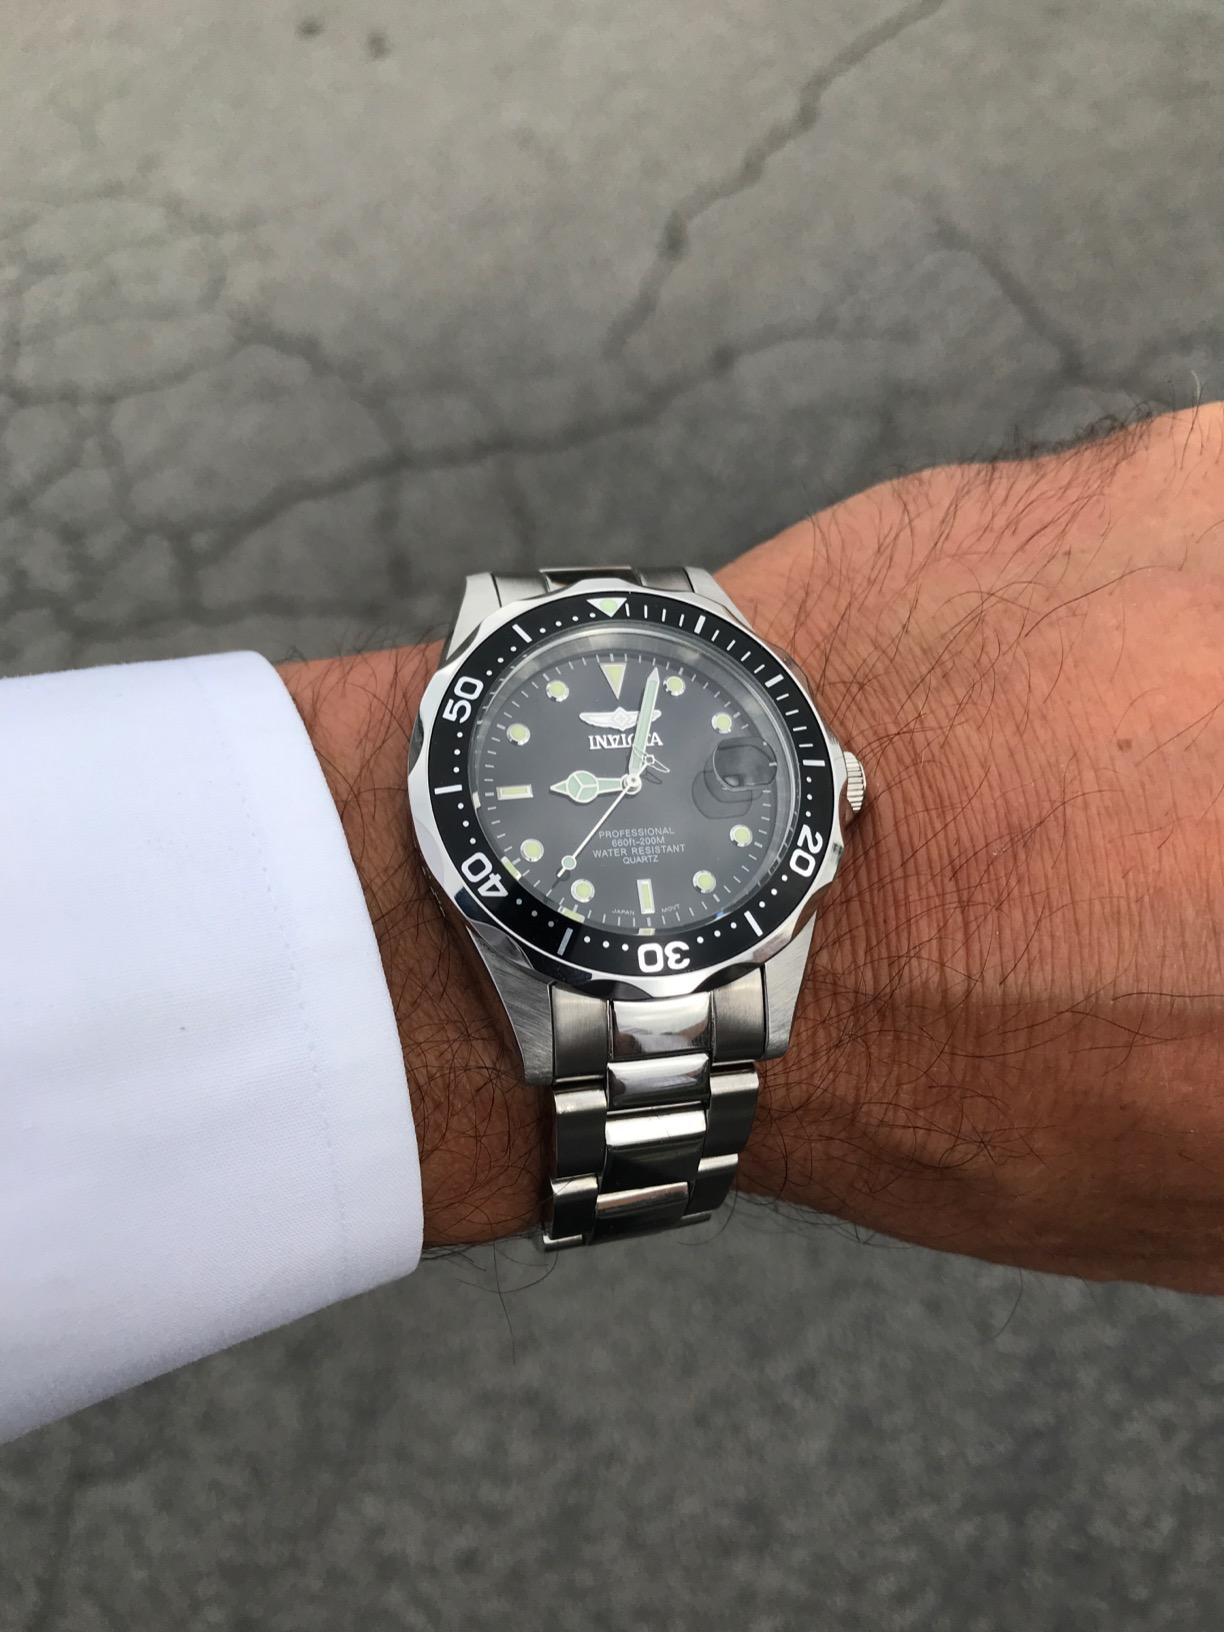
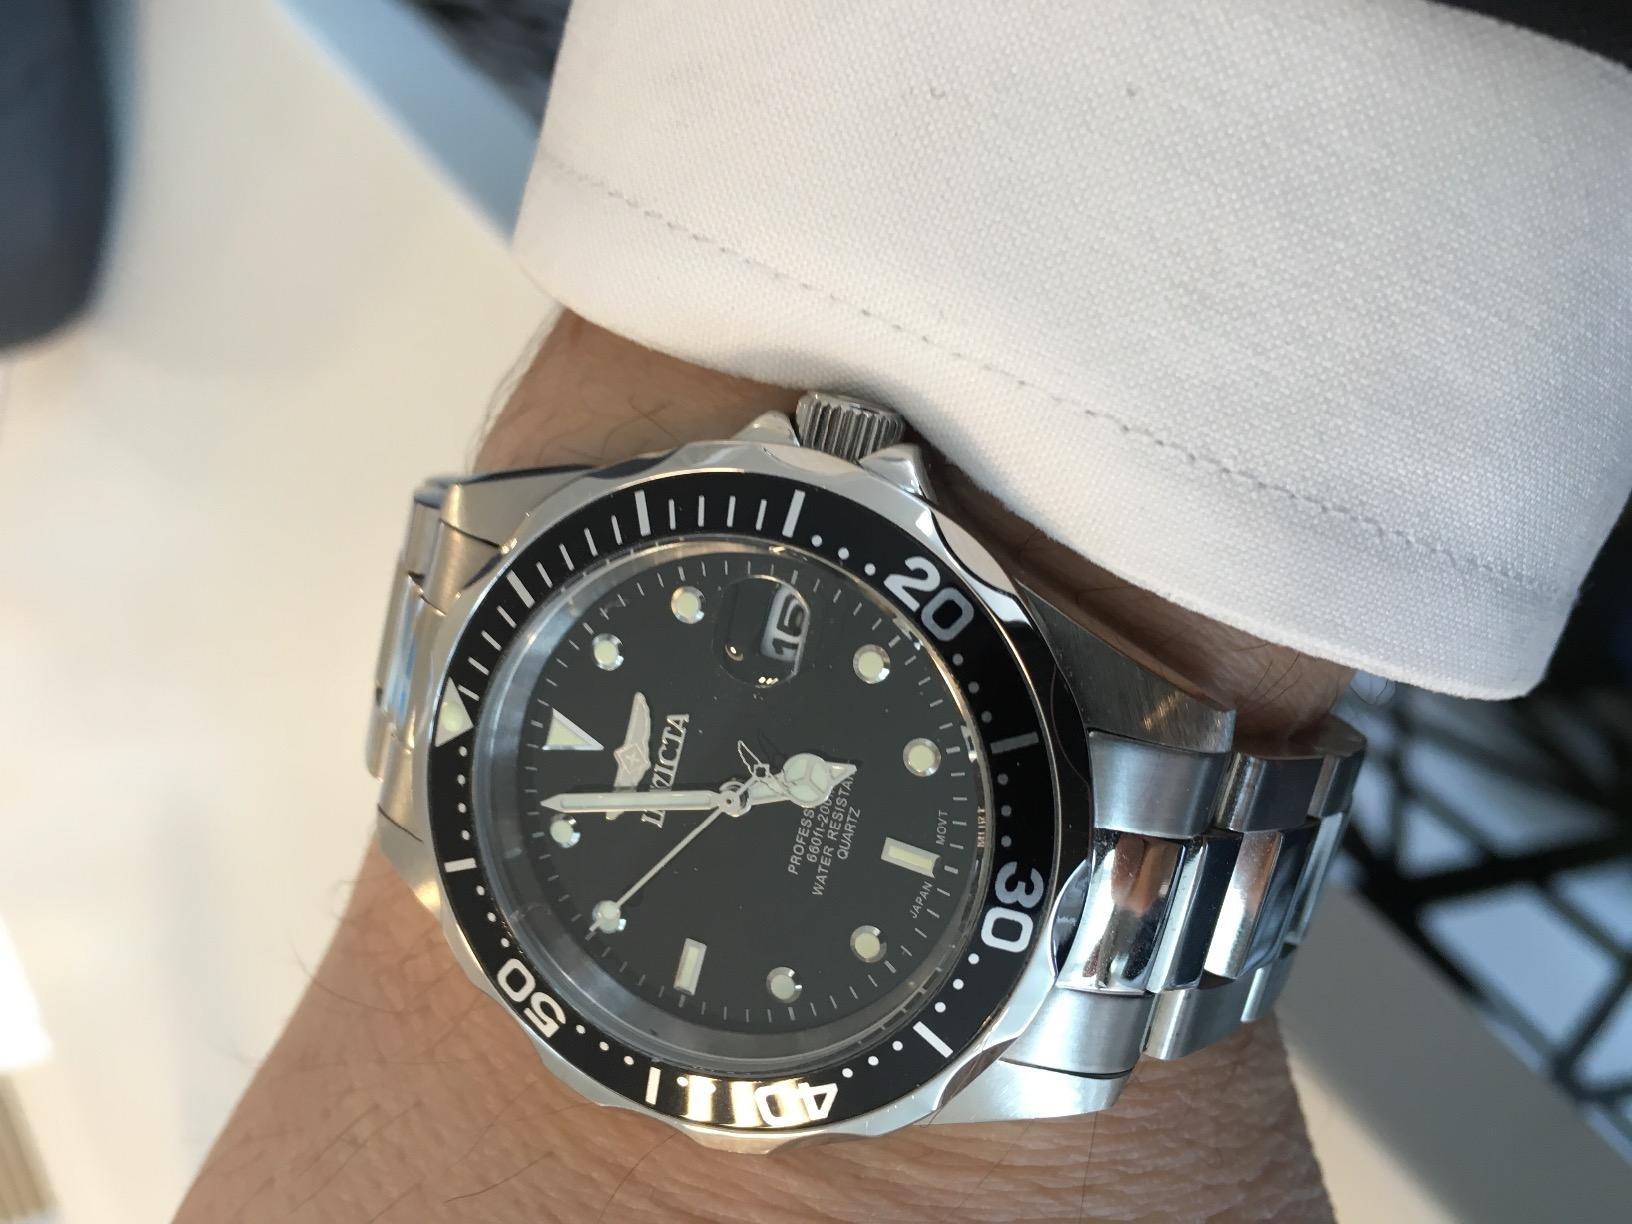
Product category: accessories_watch
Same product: yes